Gennaro Annese

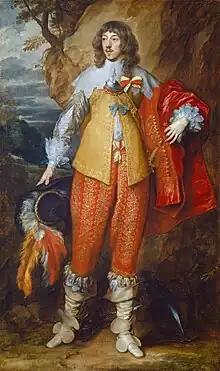
Henri II of Lorraine, Duke of Guise

Henry II, Duke of Guise, a gallant soldier, fond of adventure, was then at Rome, as a sort of unofficial agent of France. He was descended from René, the last Angevin king of Naples. Emissaries from the Neapolitan insurgents went sent to him, and offered to place him at the head of the Neapolitan Republic. Guise had neither soldiers nor money, and the French court, or rather Mazarin, was not disposed to assist him. He, however, determined with a party of fourteen persons, mostly domestics, and some ten or twenty thousand crowns, with which his mother and other friends helped him, to undertake the conquest of a kingdom. He sailed in a felucca from the mouth of the Tiber on November 13, passed unnoticed through the Spanish fleet, and reached Naples in safety. His appearance pleased the assembled multitude. Gennaro Annese, who still retained the title of captain general, had fortified himself in the tower or Carmine Castle, with a group of soldiers, and thither the Duke of Guise repaired, for Annese was not willing to leave his den. The duke, in his Memoirs, which were reprinted in 1826 in the “Collection Petitot,” describes this chief as a little man, ill-made, and very dark, his eyes sunk in his head, with short hair and large ears, a wide mouth, his beard close cut, and beginning to turn grey, his voice full and very hoarse. He was attended by about twenty guards as ill-looking as himself. He wore a buff coat with sleeves of red velvet, and scarlet breeches, with a cap of cloth of gold of the same color on his head; he had a girdle of red velvet with three pistols on each side; wore no sword, but carried a large blunderbuss in his hand. Annese, on seeing the duke, touched his cap, and then pulling off, without ceremony, the duke’s hat, he gave him a cap like his own to put on. He then took him by the hand and led him into the hall, where they sat down. The duke presented him the letter of the marquis de Fontenay, the French minister at Rome, adding the assurance of the protection of France and of the speedy arrival of a French fleet with supplies for the assistance of the Neapolitans. Annese opened the letter, turned up all the four sides in succession, and then gave it back to him, confessing that he could not read.